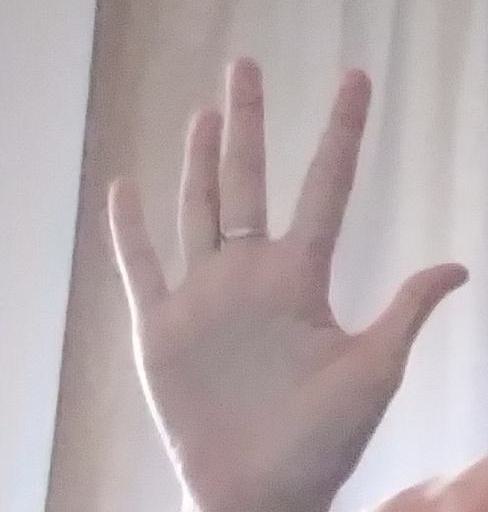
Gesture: palm